Mihran Mesrobian

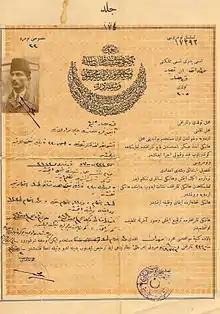
Military record of Mihran Mesrobian for the Ottoman army

Mesrobian was then transferred to the Russian front during the winter. The journey to the front was delayed by heavy snow. Thereafter, Mesrobian's battalion was transferred to the Palestinian and Syrian front to combat Arab forces. In the fall of 1918, during an offensive spearheaded by British forces who were assisted by the Arabs, most members of the 4th Army Corps to which Mesrobian was attached were captured by the Arabs. But Mesrobian managed to flee and was left wandering for several days. While in Palestine, he was ultimately captured by the Arabs and Mesrobian and his unit were then sentenced to death by their Arab hostage-takers. However, T. E. Lawrence, who is better known as Lawrence of Arabia, happened to be in the area and was able to intervene and save their lives. Mesrobian was then transferred to a British encampment in Zagazig, Egypt and was held there as a prisoner of war (POW) from late fall 1918 until his release in May 1919.